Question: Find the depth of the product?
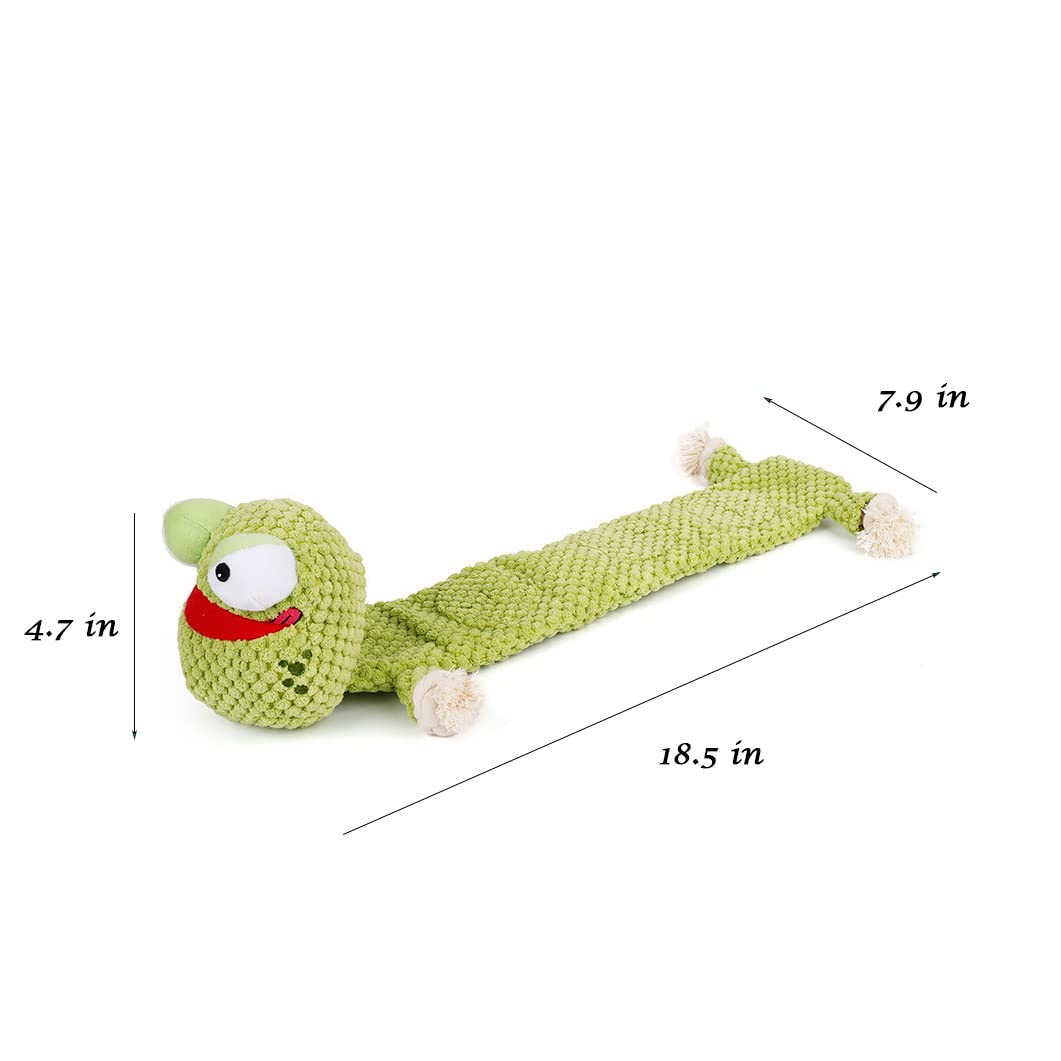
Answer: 18.5 inch